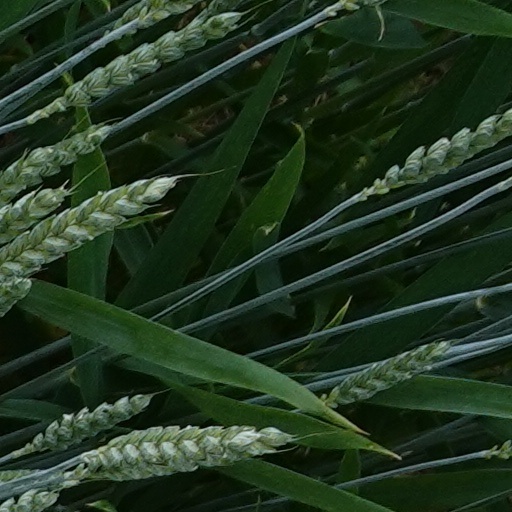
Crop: wheat